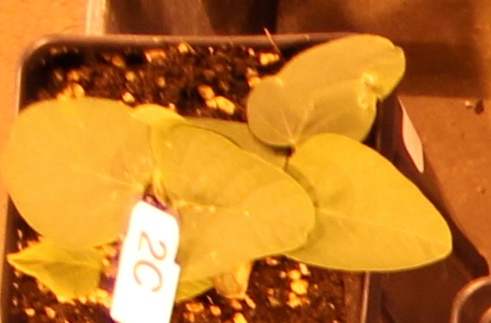
Label: Soybean